San Juan de Dios Church (San Rafael)

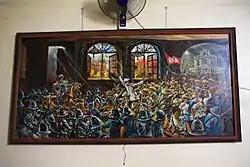
Painting of the Battle of San Rafael 1896

The church is the site of the Battle of San Rafael, a battle fought between Filipino revolutionaries under the leadership of General Anacleto “Matanglawin” Enriquez against the Spanish army headed by Commandant Lopez Arteaga. On their way from the town of Paombong to the mountain ranges of Bulacan, General Isidoro Torres of Malolos decided to divide the troop of Katipuneros into two: one group under his supervision while the other under the guidance of General Enriquez and his brother Colonel Vicente Enriquez. The group of General Enriquez was supposedly heading to the town of Baliuag but decided to stay instead in San Rafael, believing it to be a strategic site. Unknowingly, a Spanish troop from Manila heading towards San Rafael, prepared to silence the 20,000 Filipino insurgents. The battle started at around 7 a.m. on November 30, 1896. The Spanish forces were so strong that General Enriquez ordered a retreat to the church of San Rafael. Sometime in the middle of the battle, some of the Filipino troops including Colonel Enriquez were separated from the rest of the group and headed to the town of Bigaa (now Balagtas). At around noon, the Spanish army forced the church doors open and murdered the Filipino revolutionaries seeking shelter in the church. It is estimated that 800 people were killed in the battle, most of whom were children, women and other locals. The number of casualties was so immense that it was believed that blood spilled in the church reached ankle-deep. The gobernadorcillo of San Rafael ordered a mass grave to be made near the church. It is believed that the Battle of San Rafael inspired the young general Gregorio Del Pilar (a close friend of General Anacleto Enriquez) to join the revolution against Spain.